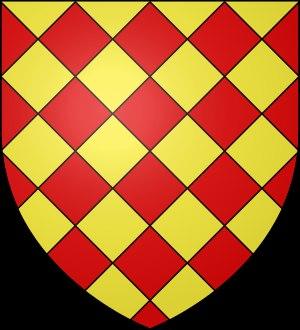
Robert IV le Bourguignon dit Robert de Craon, sire de Craon, fils de Renaud le Bourguignon et d'Ennoguen de Vitré est un croisé. Il est le deuxième maître de l'Ordre du Temple de 1136/1137 jusqu'en janvier 1149.
Cet article présente la liste chronologique des comtes d'Angoulême, lorsque le comté était un fief qui eut sa propre maison, puis qui appartint à la maison de Valois et Maison de Bourbon.
La Charente est un département français créé en 1790 sur des critères géographiques, mais aussi historiques car la partie centrale correspond à l'ancien diocèse puis comté de l'Angoumois. Ce territoire, au cours de la période historique avant la Révolution, n'a jamais connu d'unité, ni politique, ni religieuse, ni judiciaire. Son histoire a souvent été associée à celle de l'Aquitaine, mais le comté d'Angoumois, berceau royal, a souvent eu une histoire singulière et a joué un rôle non négligeable dans l'histoire de France.